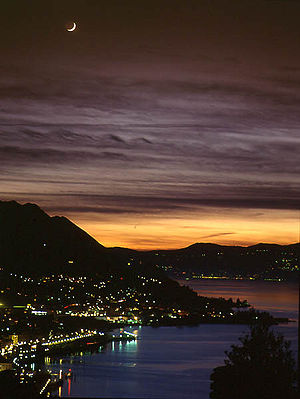
Luino
Luino er en by ved Lago Maggiore i det nordlige Italien nær grænsen til Schweiz. Administrativt hører byen til provinsen Varese, en del af regionen Lombardiet.